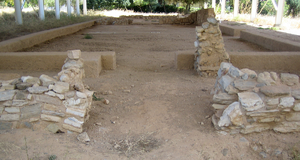
Lefkandi est un site archéologique occupé depuis l'âge du bronze ancien jusque vers 700 av. J.-C. et se trouve sur l'île d'Eubée, à l'orée orientale de la très fertile plaine Lélantine, en bordure de mer.